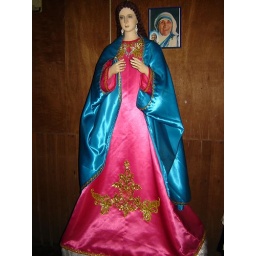
in her house dress